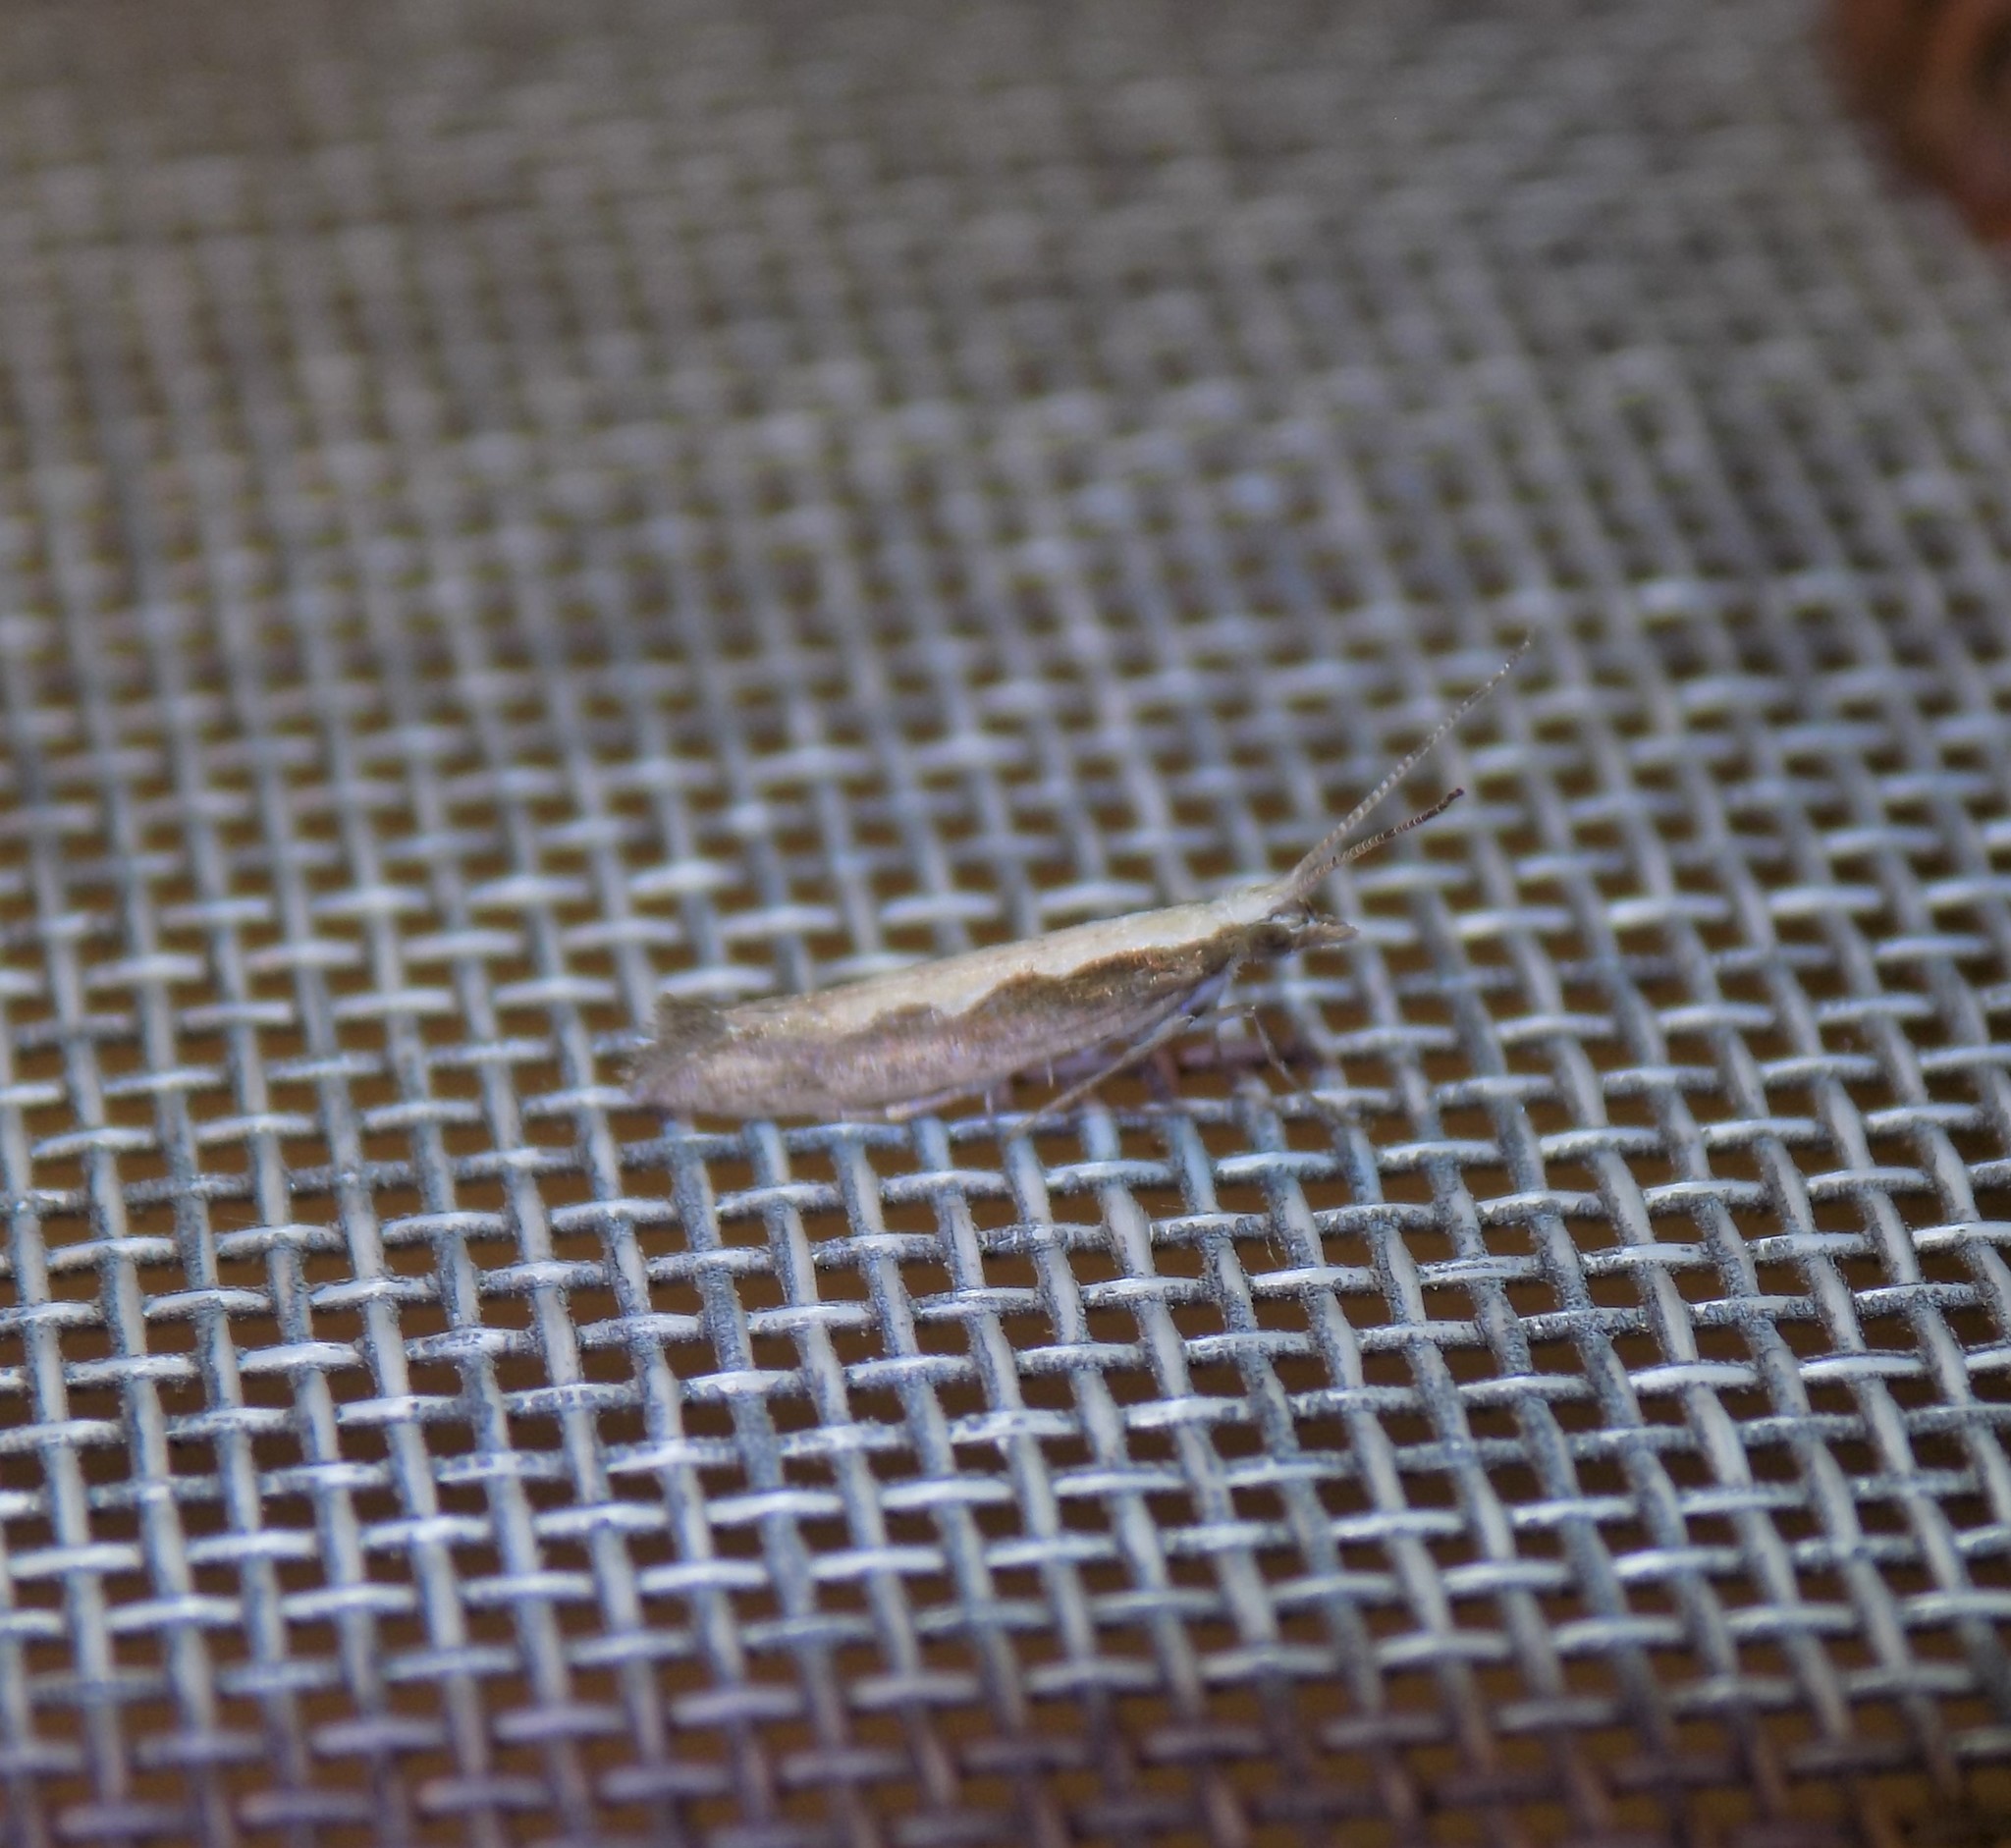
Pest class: diamondback_moth